Military police

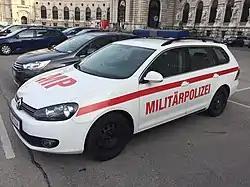
Standard patrol vehicle of the military police

Every branch of Armed Forces of Saudi Arabia (Royal Saudi Land Forces, Royal Saudi Air Force, Royal Saudi Naval Forces, Royal Saudi Air Defense Forces and Royal Saudi Strategic Missile Force) have its own Military Police. Saudi Arabian National Guard has its own Military Police. In the Ministry of Interior, the General Directorate of Border Guard, General Directorate of Public Security, General Directorate of Prisons and Facilities Security Forces each has its own military police. In Presidency of State Security, the Saudi Emergency Force and Special Security Forces each has its own military police.